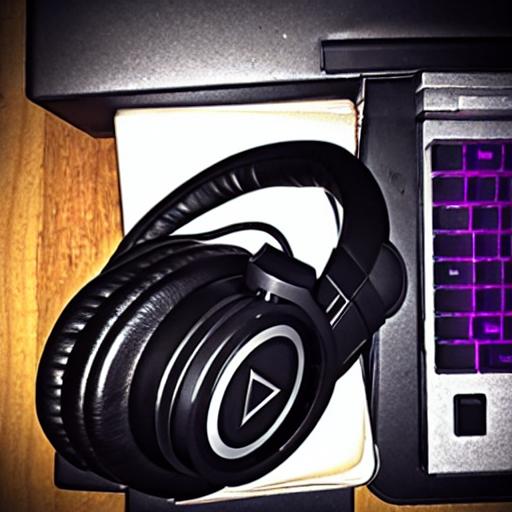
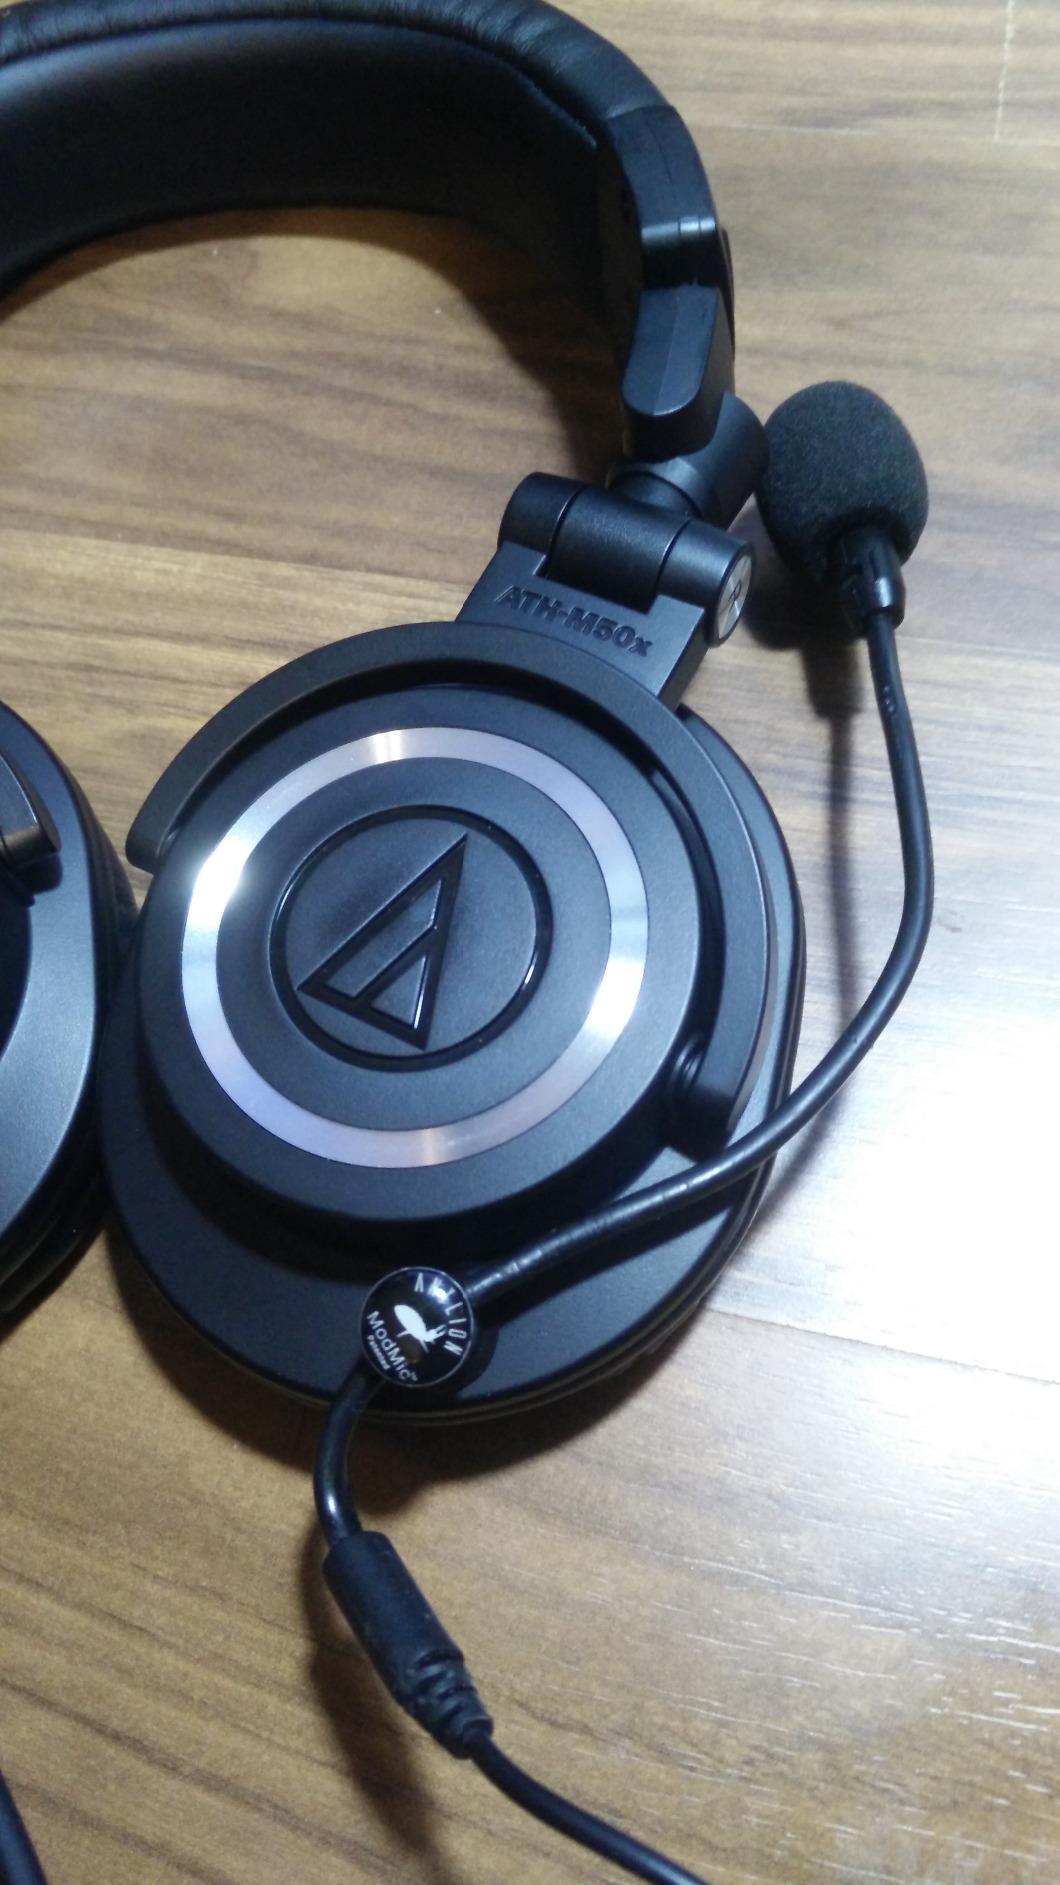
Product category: headphones
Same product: no